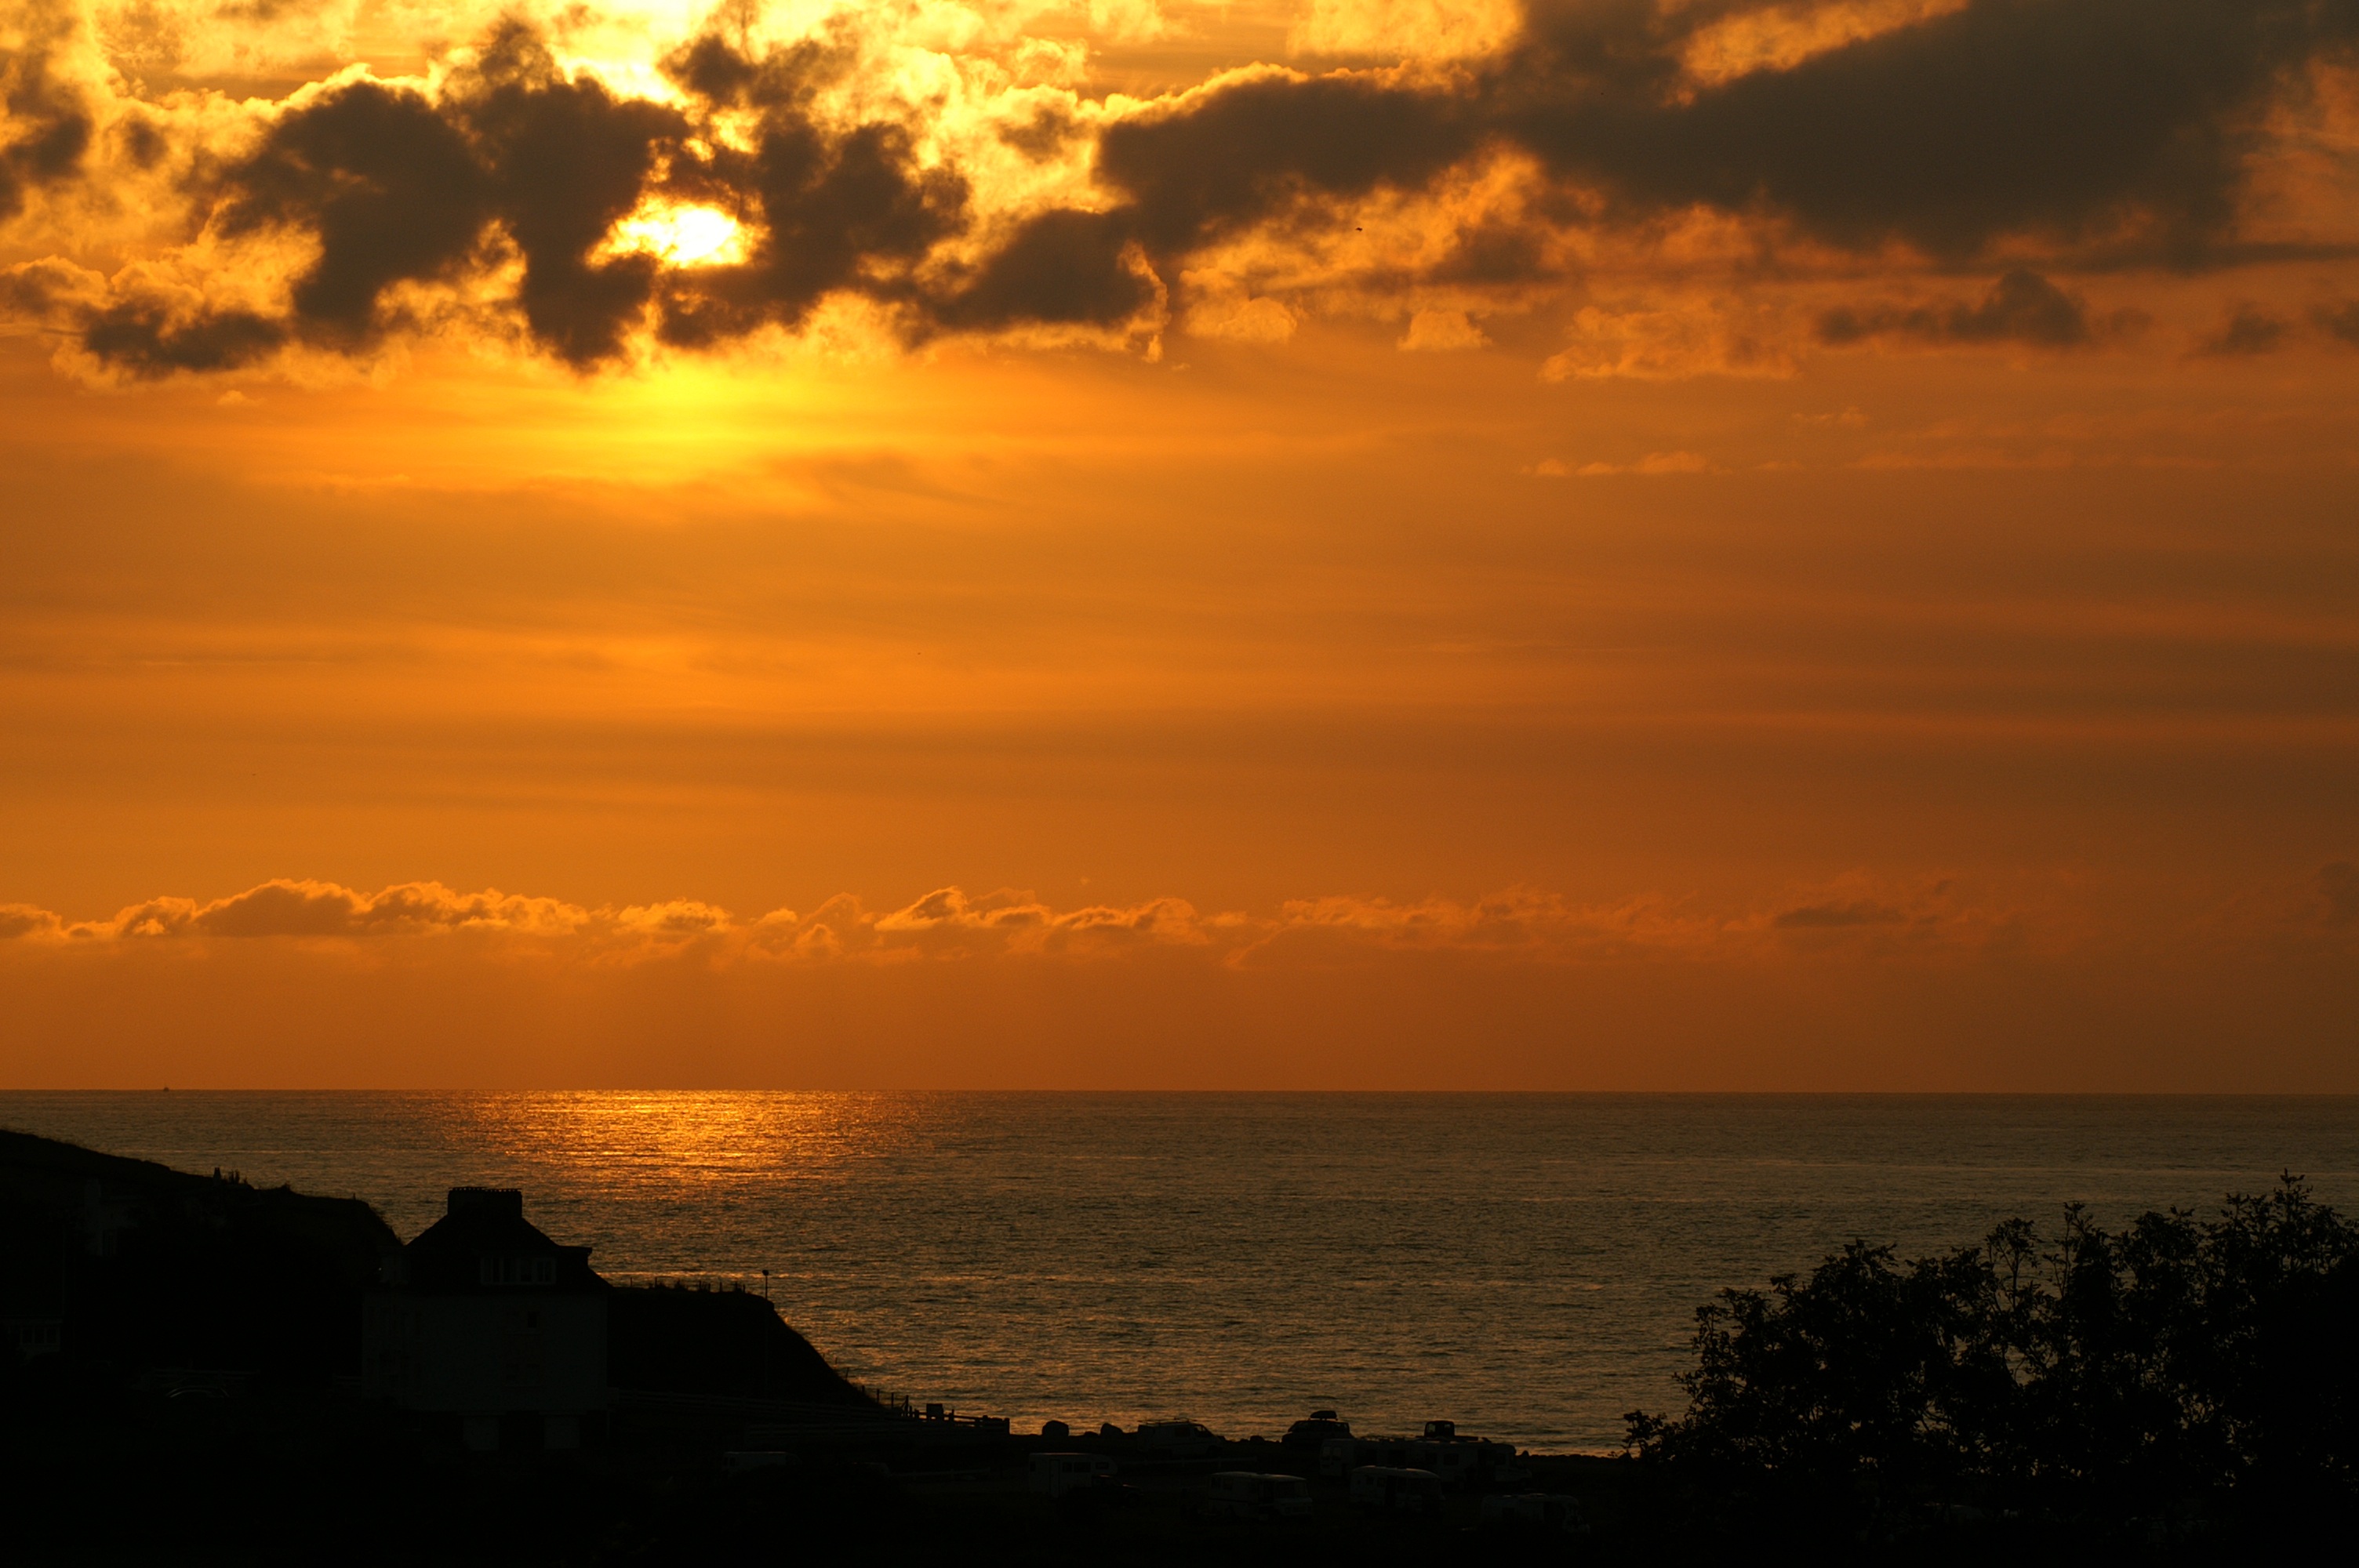
beach, landscape, sea, coast, nature, ocean, horizon, cloud, sky, sun, sunrise, sunset, sunlight, morning, hill, dawn, atmosphere, dusk, france, evening, twilight, heaven, seascape, romantic, red orange sky, maritime, abendstimmung, afterglow, dark clouds, sun's rays, c te d azur, reflections on the water, blazing sky, remanence, red sky at morning